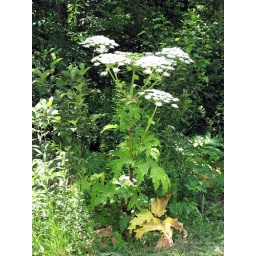
Mature plant in flower at roadside - height -~3 m.